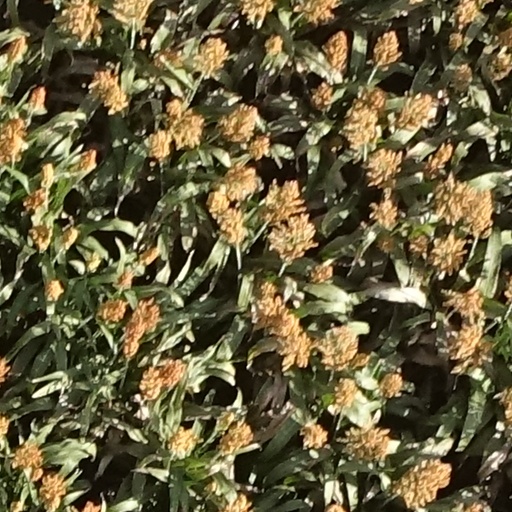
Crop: sorghum